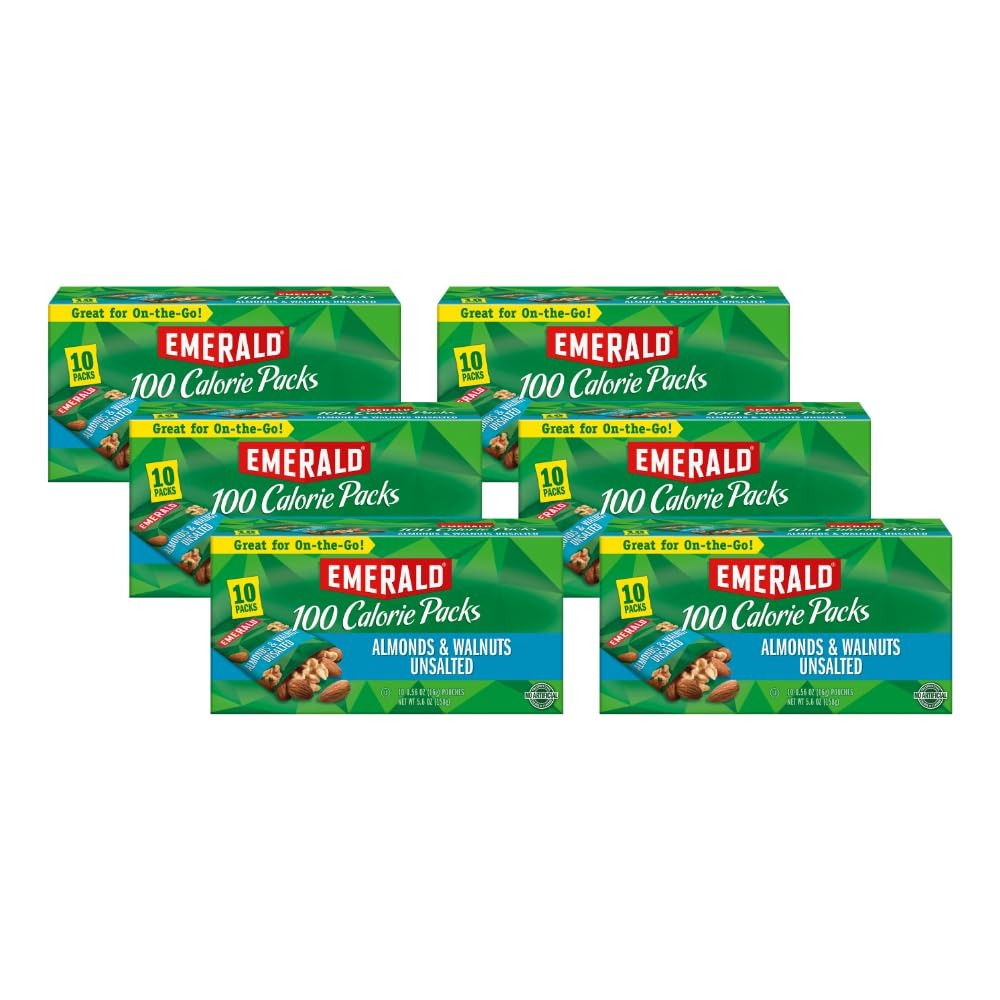
Item Name: Emerald Nuts, Unsalted Almonds & Walnuts, 100 Calorie Packs, 10 Count, 5.6 Oz (Pack of 6)
Bullet Point 1: 100-CALORIE PACKS: Emerald's Unsalted Almonds and Walnuts 100-Calorie Packs are perfectly portioned! Hearty, oh-so-tasty walnuts are such a perfect complement to almonds that nothing else is necessary.
Bullet Point 2: ONLY THE GOOD STUFF: We source only the tastiest, highest-quality nuts! They are Kosher Certified, non-GMO, and contain no artificial preservatives, flavors or synthetic colors.
Bullet Point 3: A NUTRITIOUS CHOICE: Whole almonds and walnuts help fuel your day! Nuts are the ideal on-the-go, read-to-eat, travel-friendly snack for kids and adults.
Bullet Point 4: TAKE THEM TO GO: Convenient individual packs easily fit in a lunch box, backpack, or purse, meaning you can satisfy your nut craving wherever your day takes you.
Bullet Point 5: NUTTY SATISFACTION: Our secret is in our distinct taste that each nut provides. Bring these along for a snack or lunch at work, school or home! Great for snacking, these are a must-have for the pantry!
Product Description: At Emerald we're nuts about providing you with high-quality and delicious nuts. We add zero salt to this 100-calorie nut mix making it a satisfying go-to snack. And because you dont always have time to stop for a satisfying snack our 100-calorie packs are great for your on-the-go lifestyle. Emerald sources only the tastiest high quality-nuts. Whatever the occasion Emerald has the specific nut you are looking for. Since it's non-GMO, Kosher Certified, and contains no artificial preservatives, flavors or synthetic colors, it's a snack you'll feel good about!
Value: 33.6
Unit: Ounce

Price: 26.625